Equerry

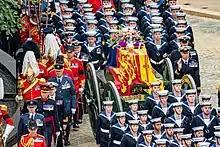
Pallbearers at the funeral of Queen Elizabeth II in 2022: Lt-Col Richards (bottom left), senior equerry since 1999, escorted the coffin on the right-hand side, followed by five former equerries and an extra equerry; out of shot, the junior equerry led a parallel group on the left-hand side.

For most of her reign Queen Elizabeth II maintained an establishment of two equerries plus a temporary equerry: the senior equerry was a permanent appointment (joined to the position of Deputy Master of the Household); whereas the junior equerry (who routinely held office for three years) was appointed in turn from each of the three services of the British Armed Forces. The temporary equerry was a captain of the Coldstream Guards, who provided part-time attendance, and who (when not required for duty) was assigned to regimental or staff duties.